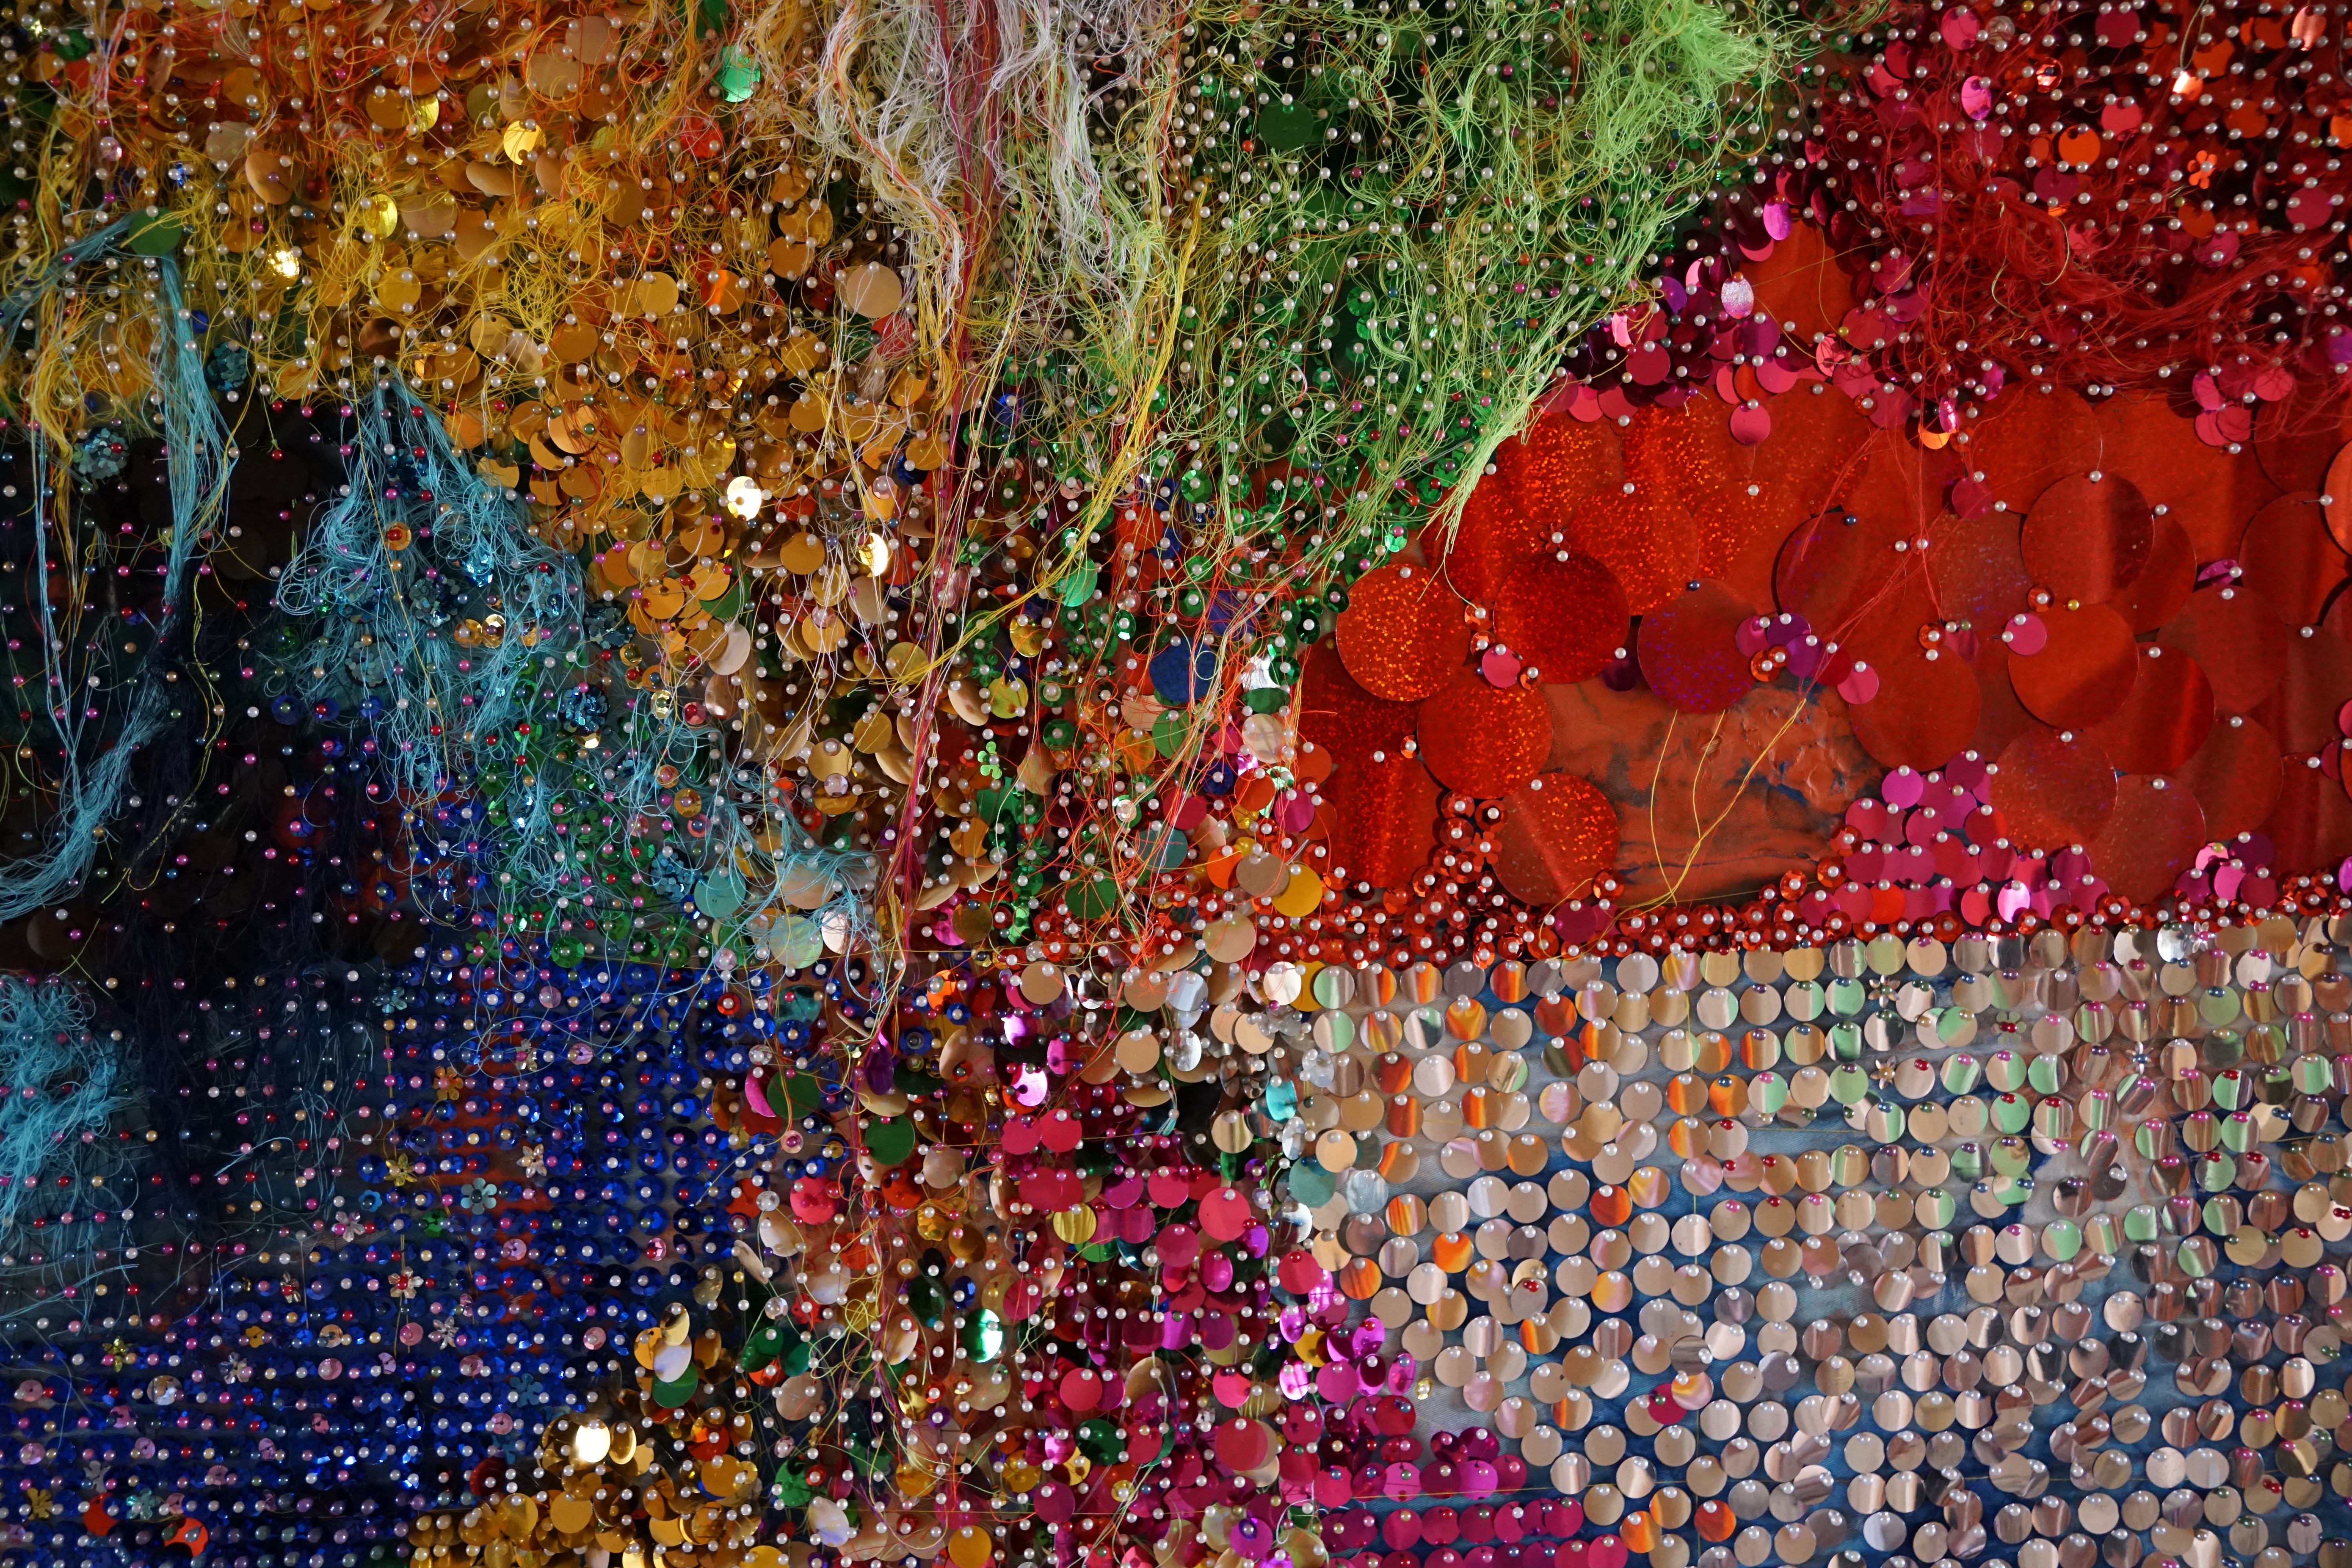
red, color, colorful, fabric